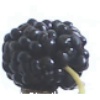
Label: Mulberry 1